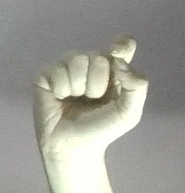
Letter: fa